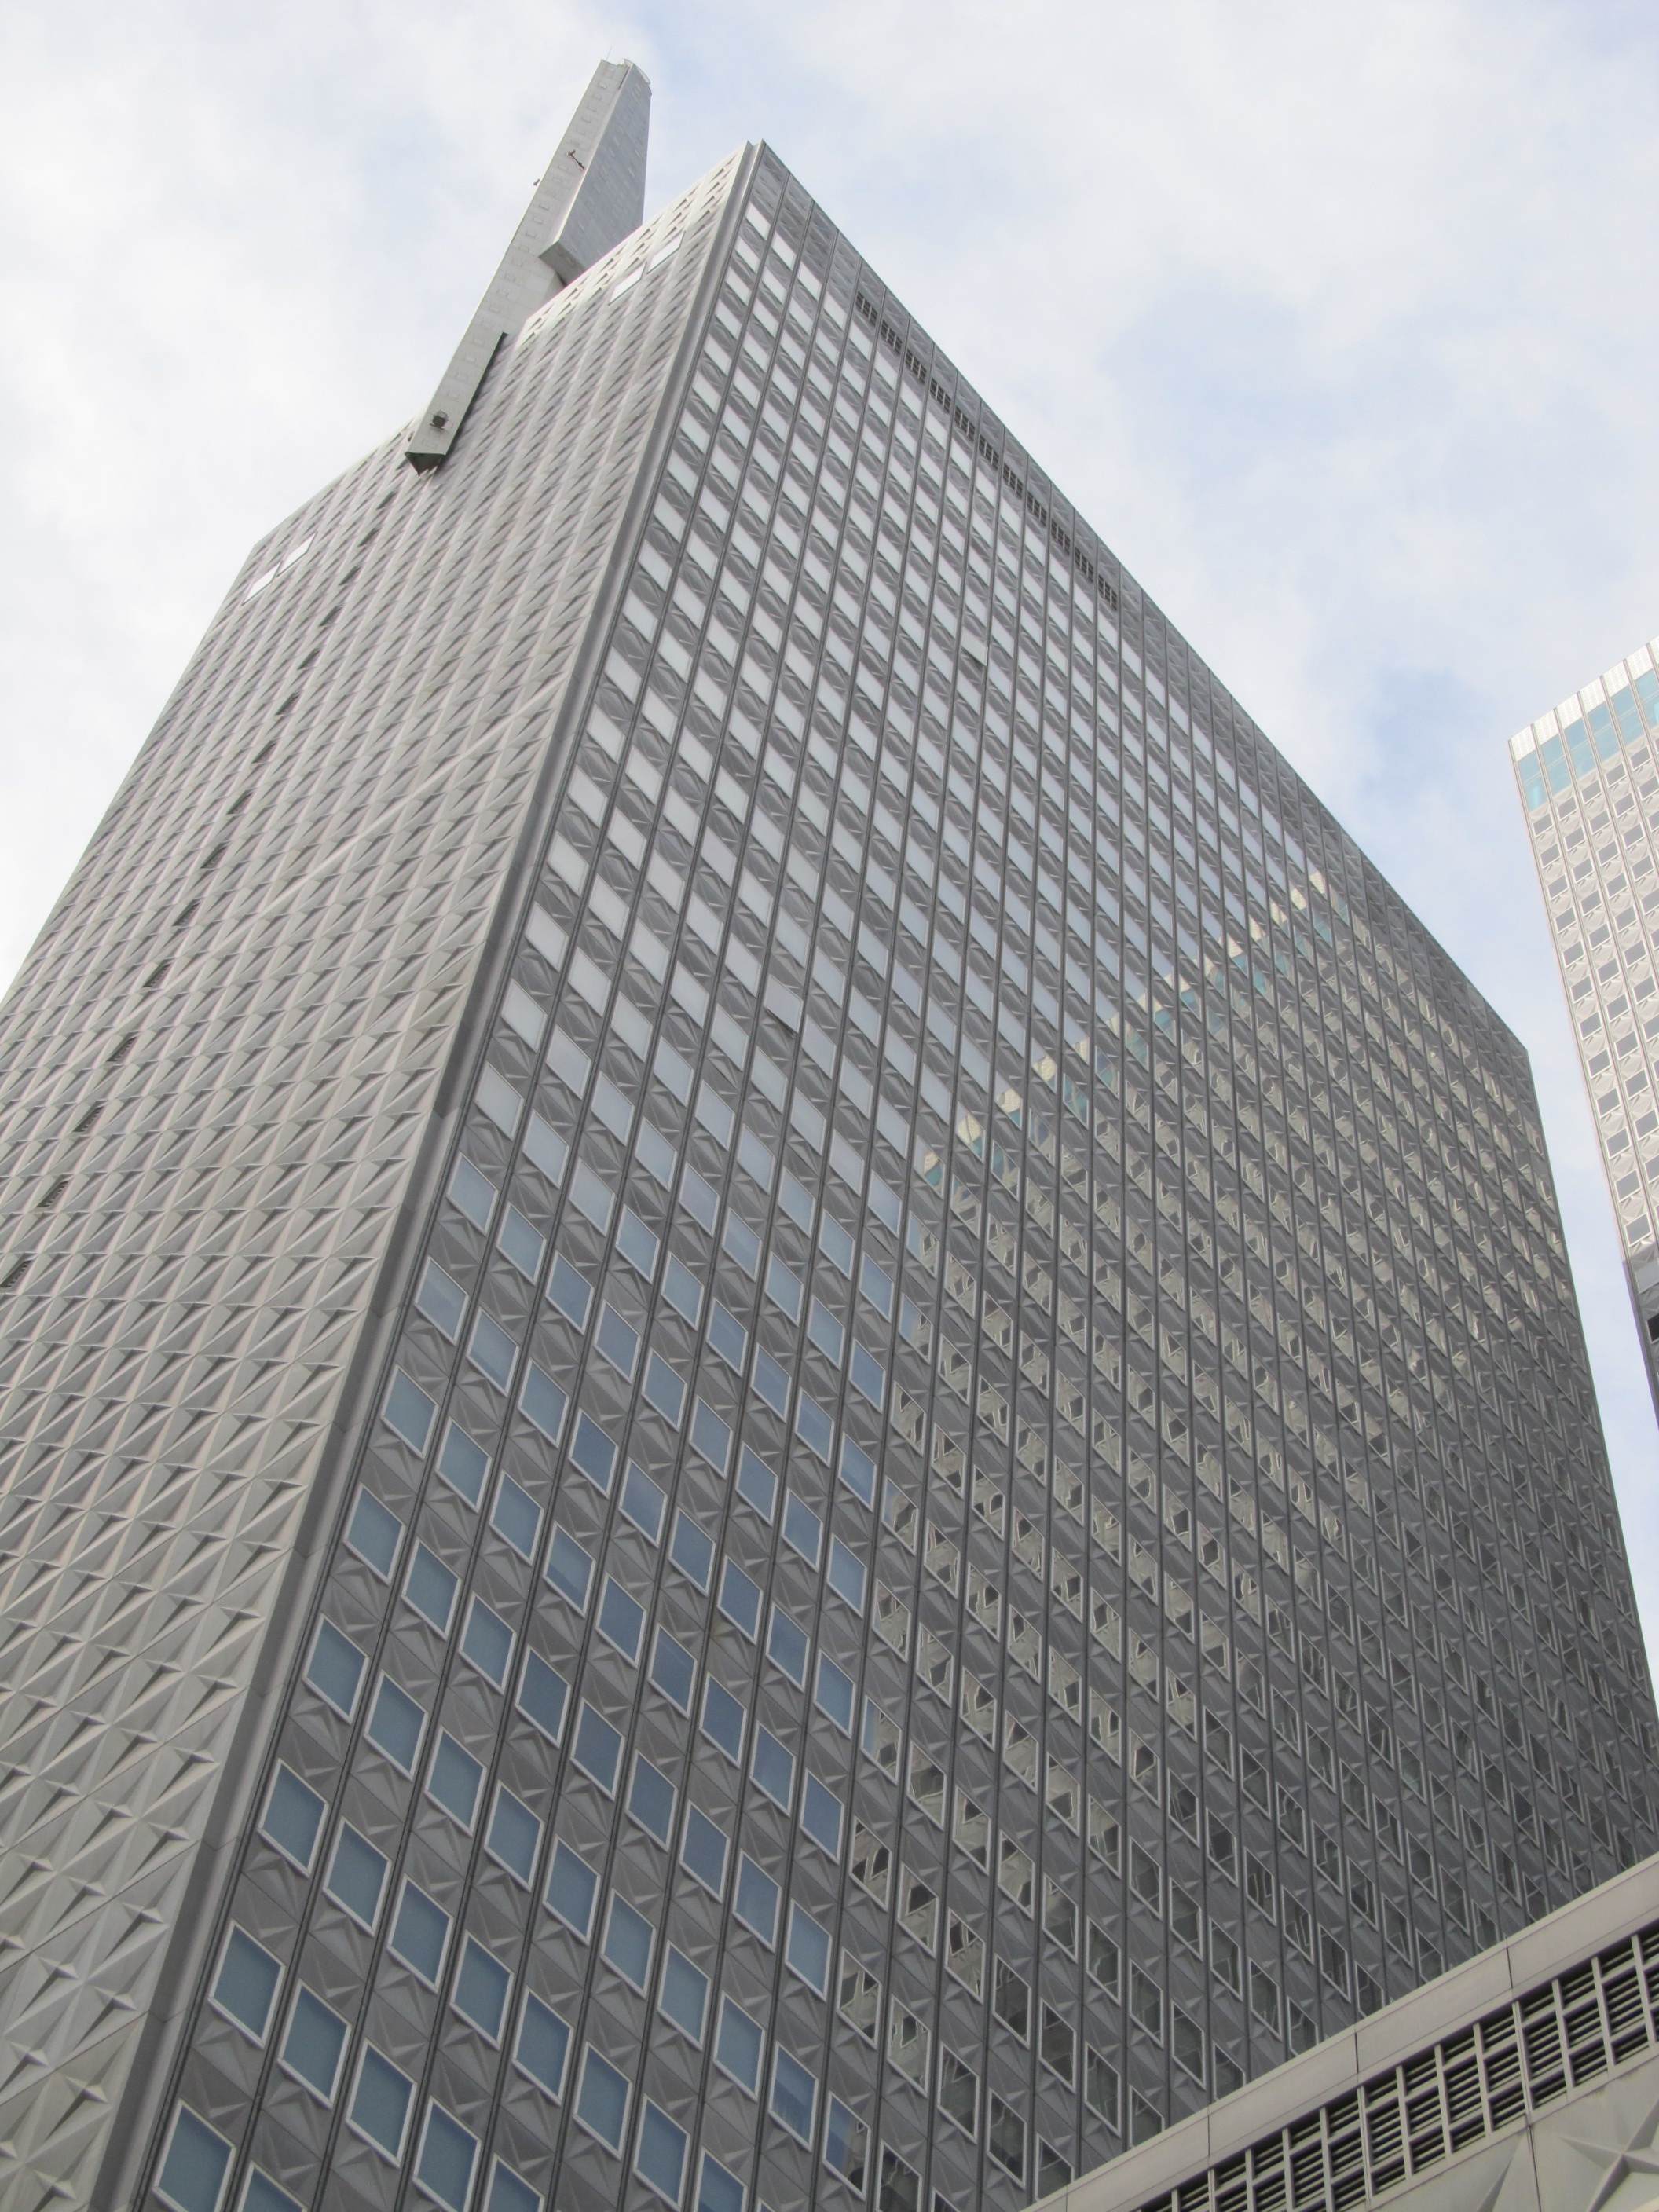
architecture, structure, roof, building, skyscraper, urban, cityscape, downtown, corporate, facade, exterior, business, modern, concrete, tower block, high rise, texas, dallas, commerce, commercial building, corporation, glass facade, daylighting, office buildings, brutalist architecture